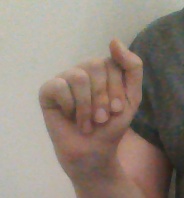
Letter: saad